Kaulig Racing

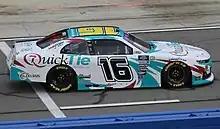
Smith at Auto Club Speedway in 2023

On August 23, 2024, Kaulig Racing announced that Dye will pilot the No. 10 full-time for 2025.